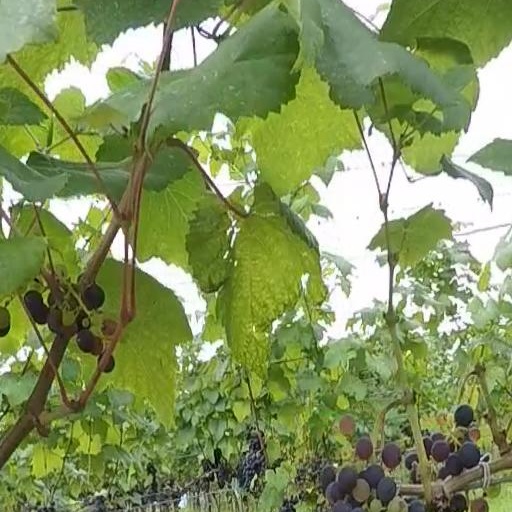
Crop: grape